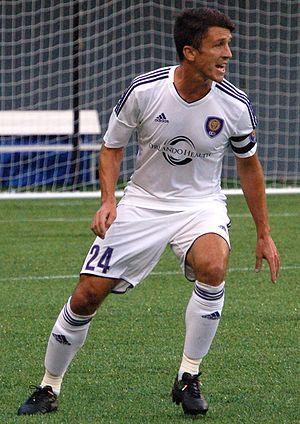
Lewis Neal est un footballeur anglais né le 14 juillet 1981 à Leicester. Il joue au poste de milieu de terrain.